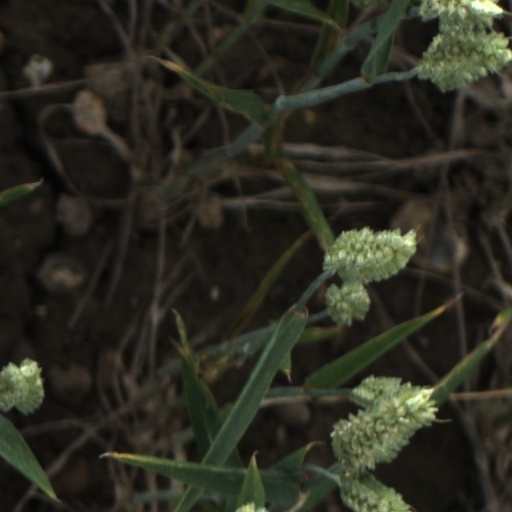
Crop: wheat